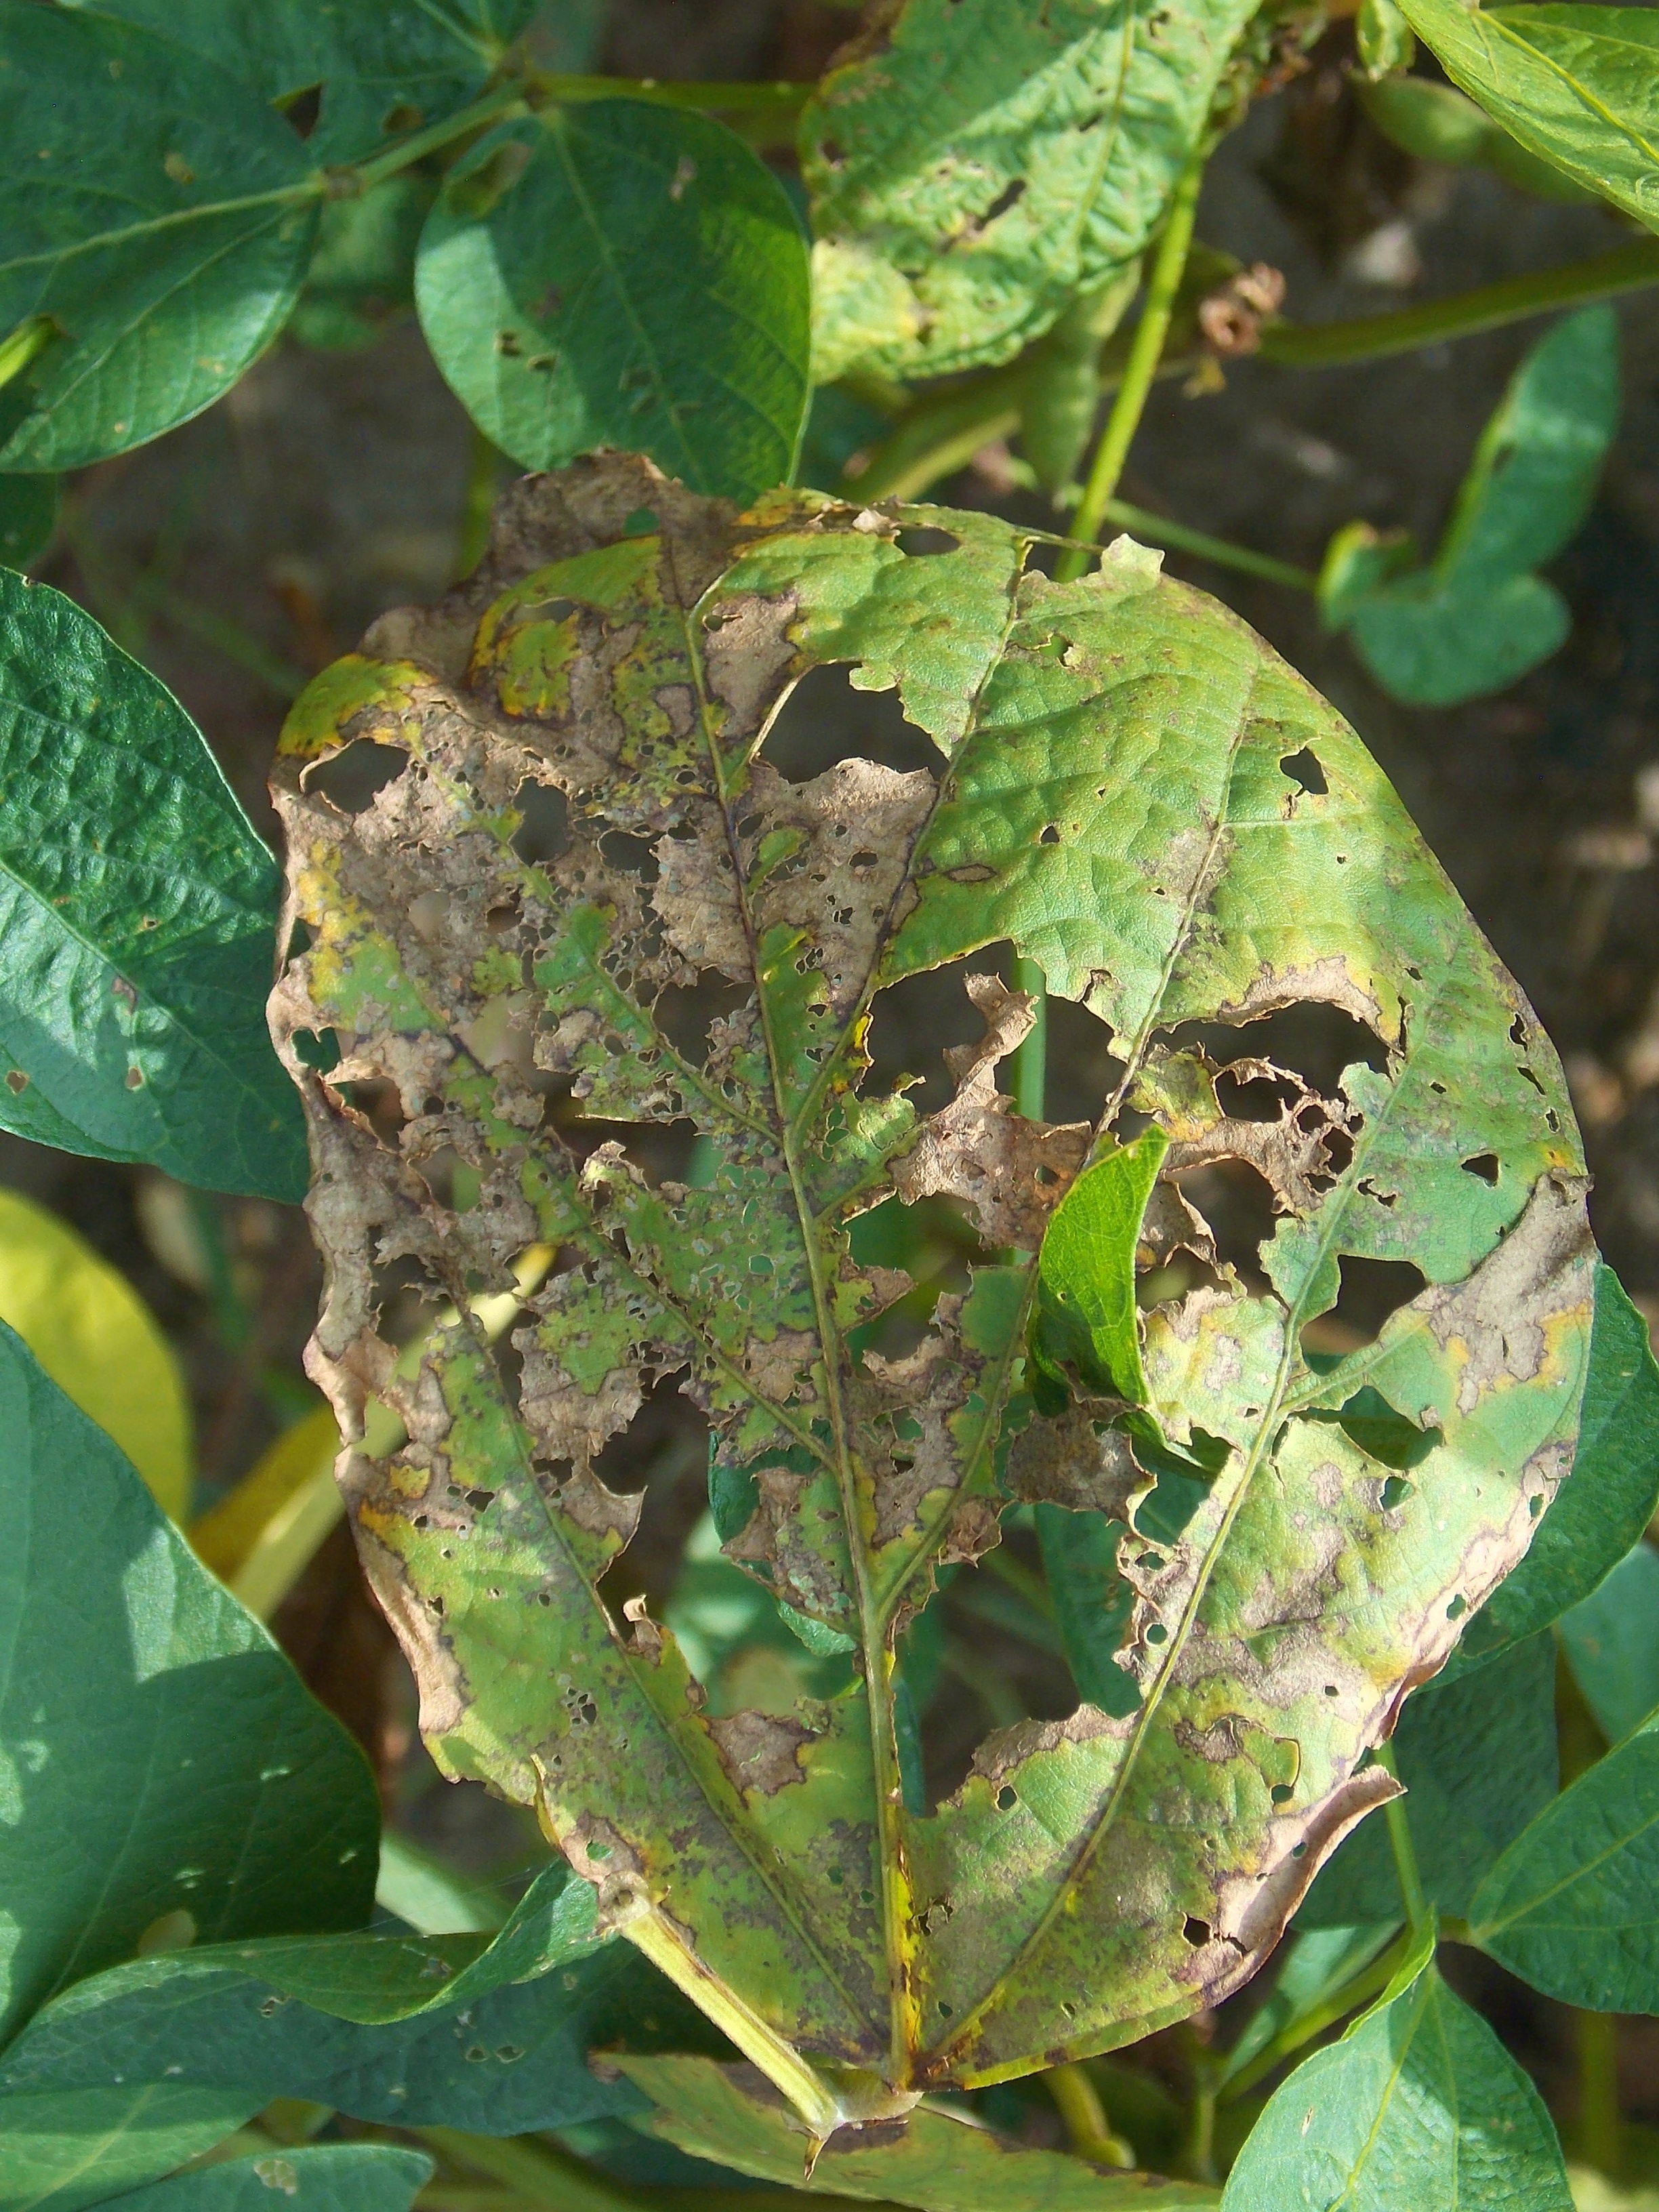
Label: Disease